Describe the emotion expressed in this image:  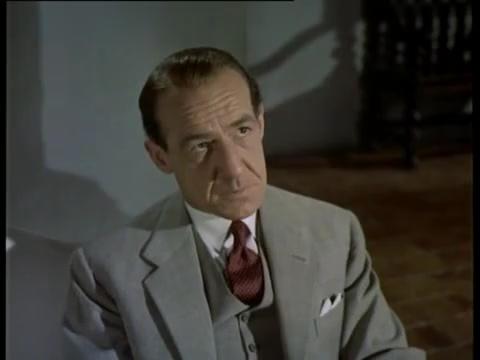
This person displays Pain, valence and arousal with low intensity.